Amazonas (Peruvian department)

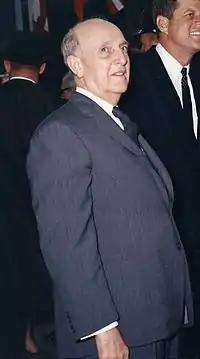
President Don Manuel Prado

A few years after its foundation, the prosperity of the region began to demonstrate itself in magnificent constructions in the city of Chachapoyas, with big courts, wide lounges and architectural characteristics adapted to the zone.